Injera
Also known as:
am - Amharic: እንጀራ
ar - Arabic: عنجيرة
arz - Egyptian Arabic: اينجيرا
az - Azerbaijani: İncera
ca - Catalan: Injera
cs - Czech: Indžera
da - Danish: Injera
de - German: Injera
en-simple - Simple English: Injera
es - Spanish: Ínyera
fa - Persian: اینجرا
fr - French: Injera
he - Hebrew: אנג'רה
hr - Croatian: Injera
hu - Hungarian: Indzsera
id - Indonesian: Injera
ig - Igbo: Injera
it - Italian: Injera
ja - Japanese: インジェラ
jv - Javanese: Injèra
ko - Korean: 은저라
la - Latin: Injera
lt - Lithuanian: Indžera
ms - Malay: Injera
nb - Norwegian Bokmål: Injera
nl - Dutch: Injera
pl - Polish: Yndżera
pt - Portuguese: Injera
ru - Russian: Ынджера
se - Northern Sami: Injera
sl - Slovenian: Indžera
so - Somali: Canjeero
sv - Swedish: Injera
sw - Swahili: Injera
ta - Tamil: இஞ்சேரா
th - Thai: อึนเจอรา
tr - Turkish: İnjera
uk - Ukrainian: Инджера
uz - Uzbek: Injera
yue - Cantonese: 印啫拿
zh - Chinese: 英杰拉
Category: bread (flatbread)
Cuisine: Ethiopian, Eritrean
Associated cuisines: Ethiopian, Eritrean
Area: Ethiopia, Eritrea
Countries: Ethiopia, Eritrea
Region: Eastern Africa

The dish is a sour fermented pancake-like flatbread with a slightly spongy texture, traditionally made of teff flour.

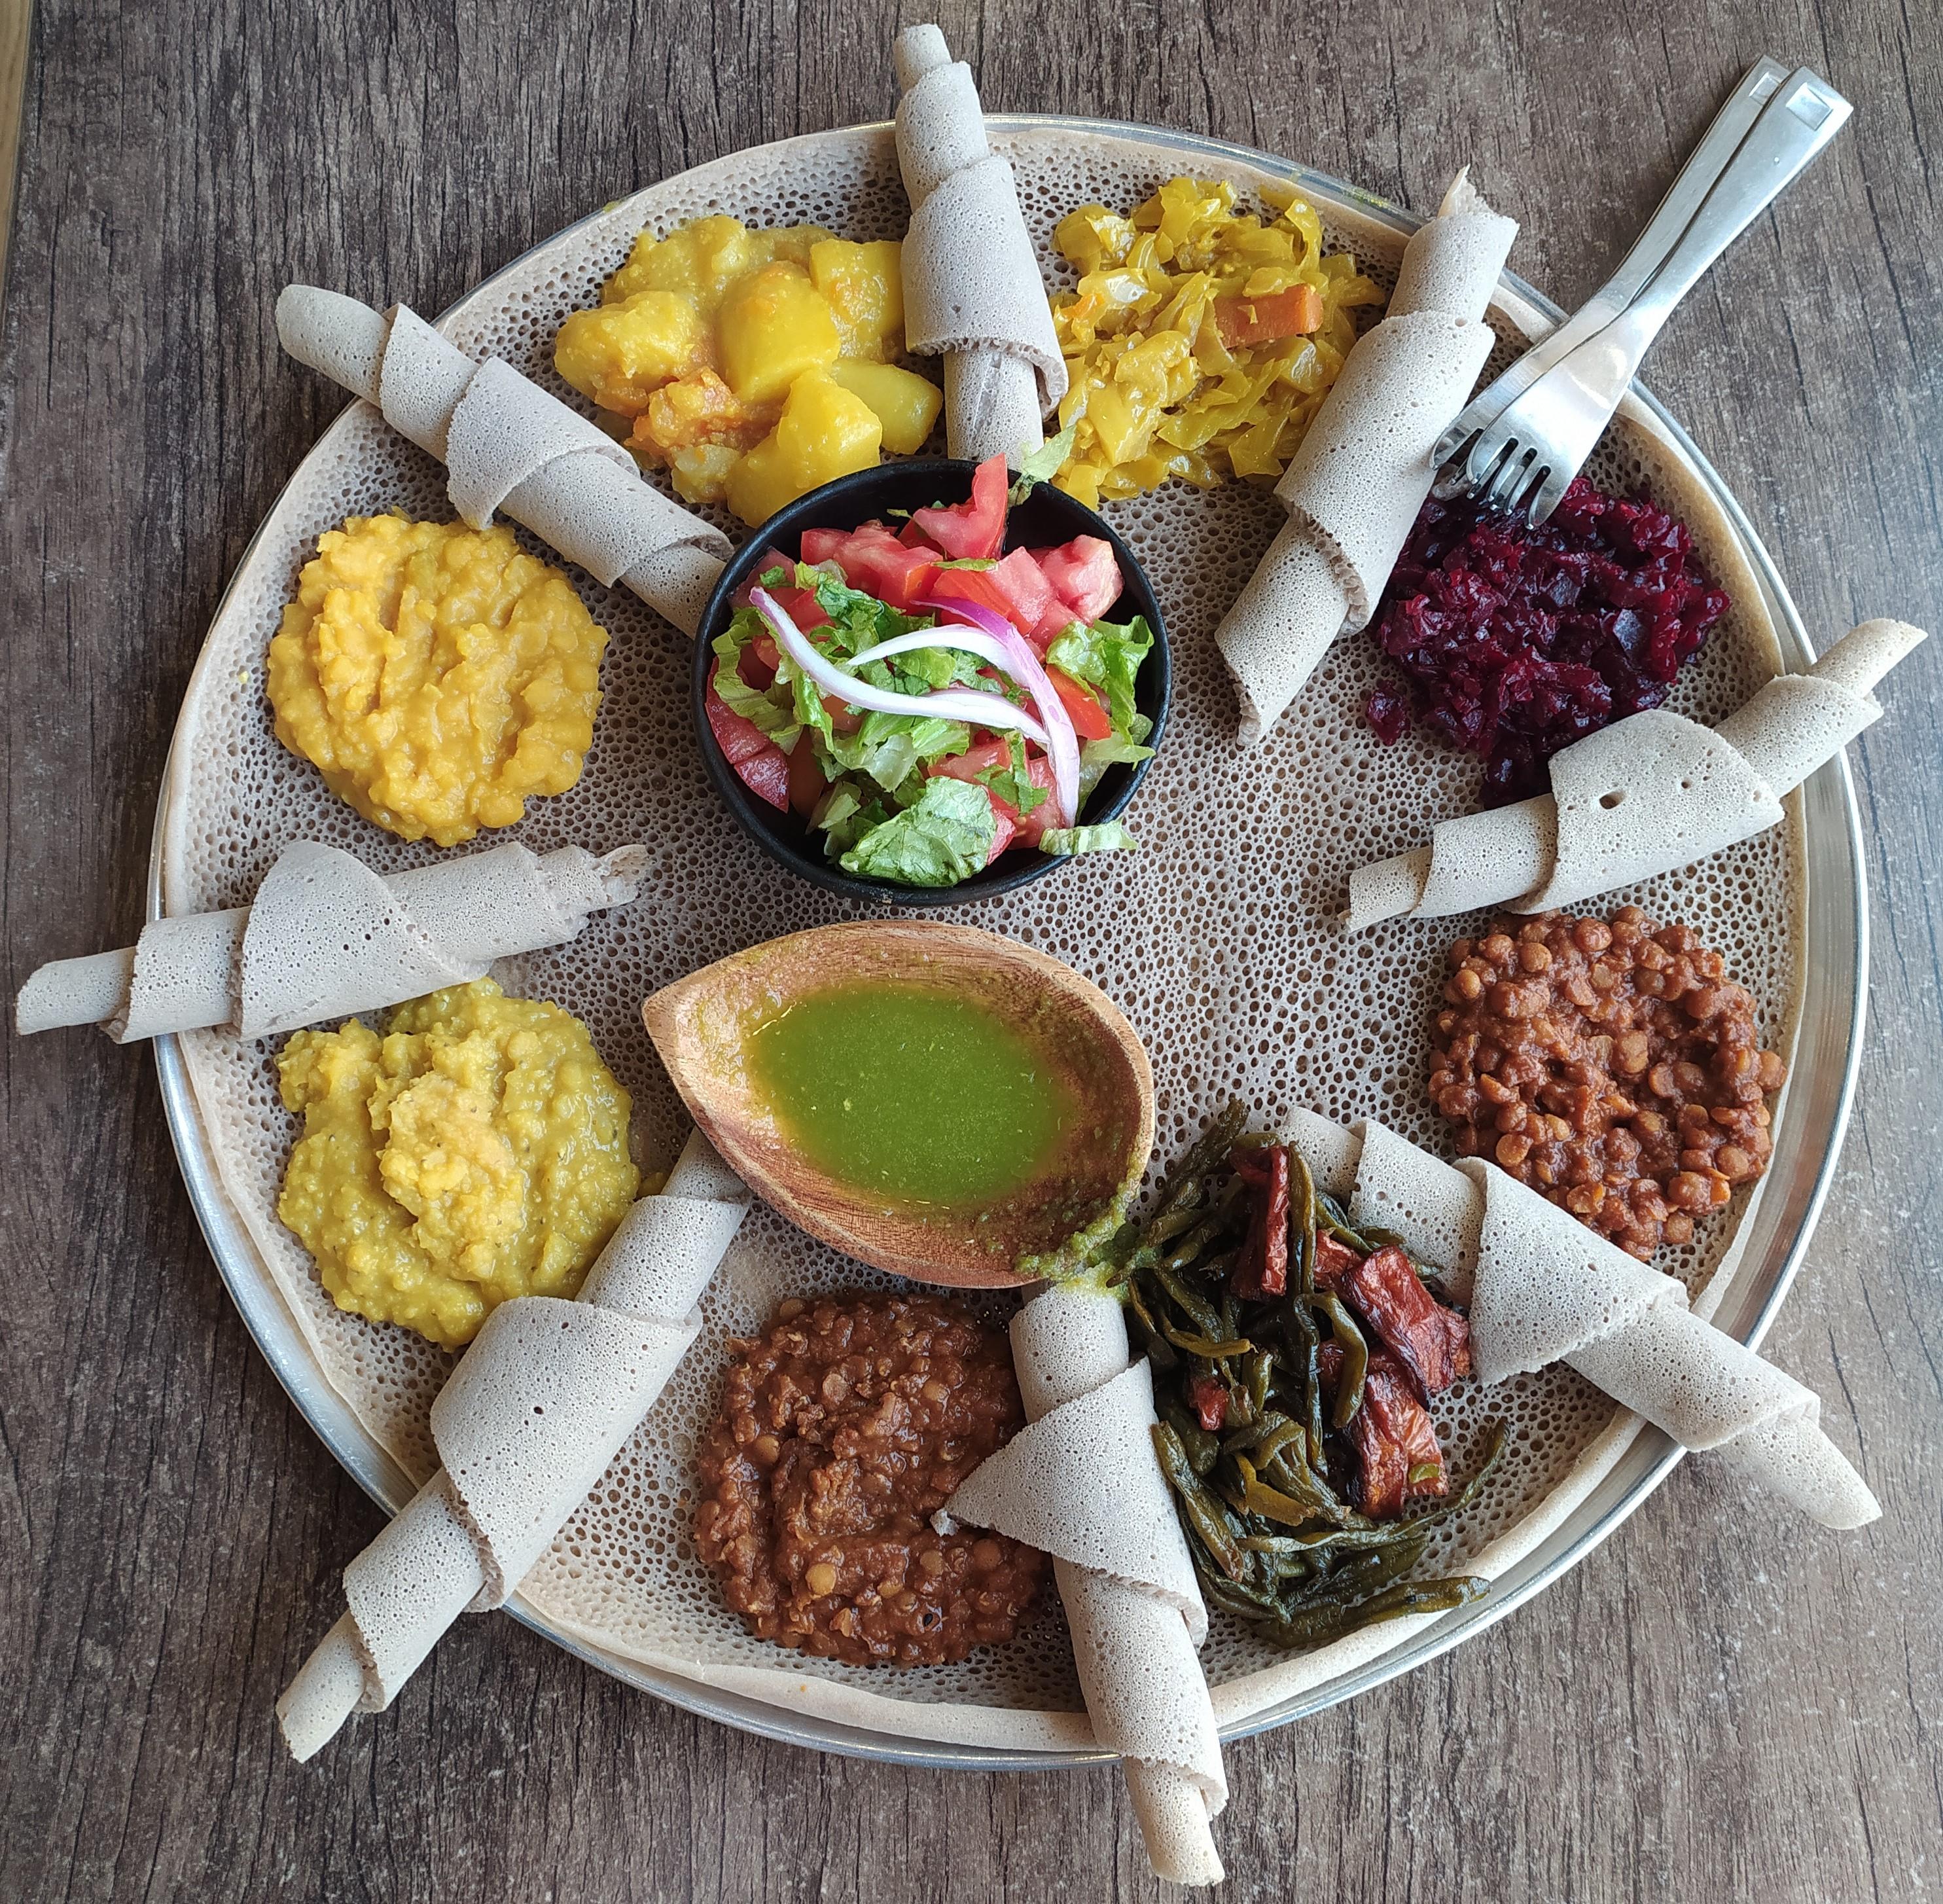
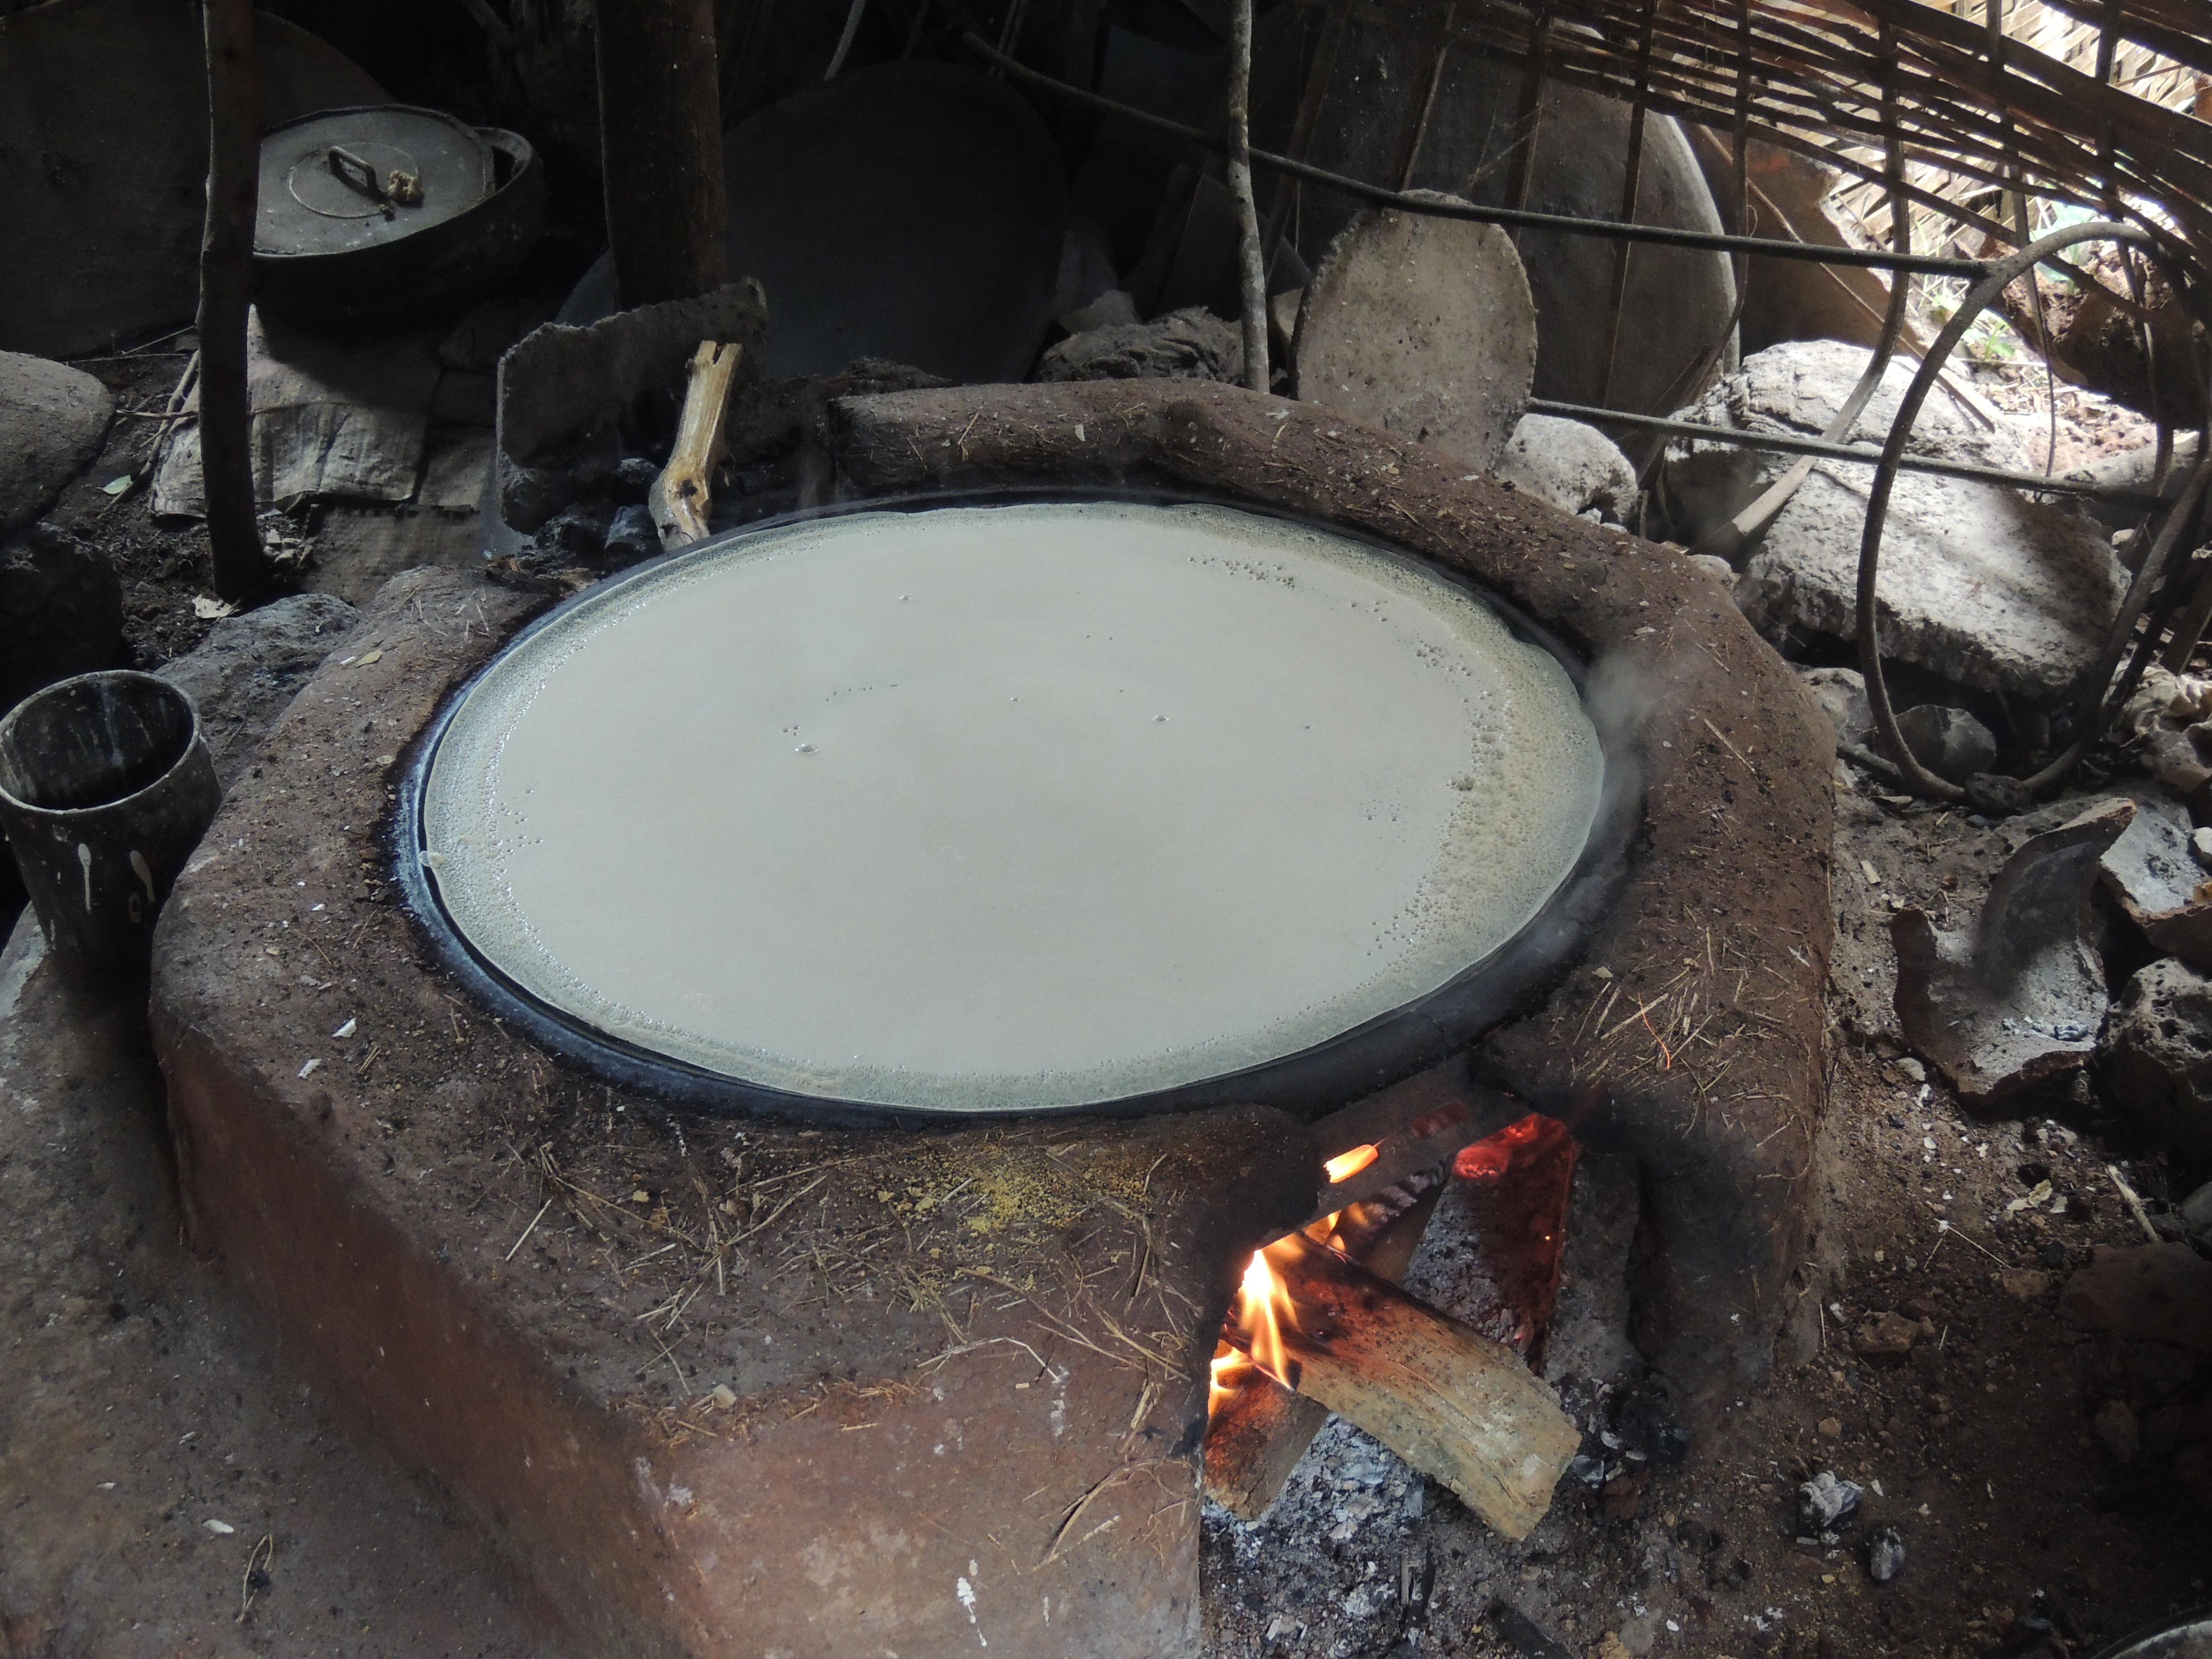
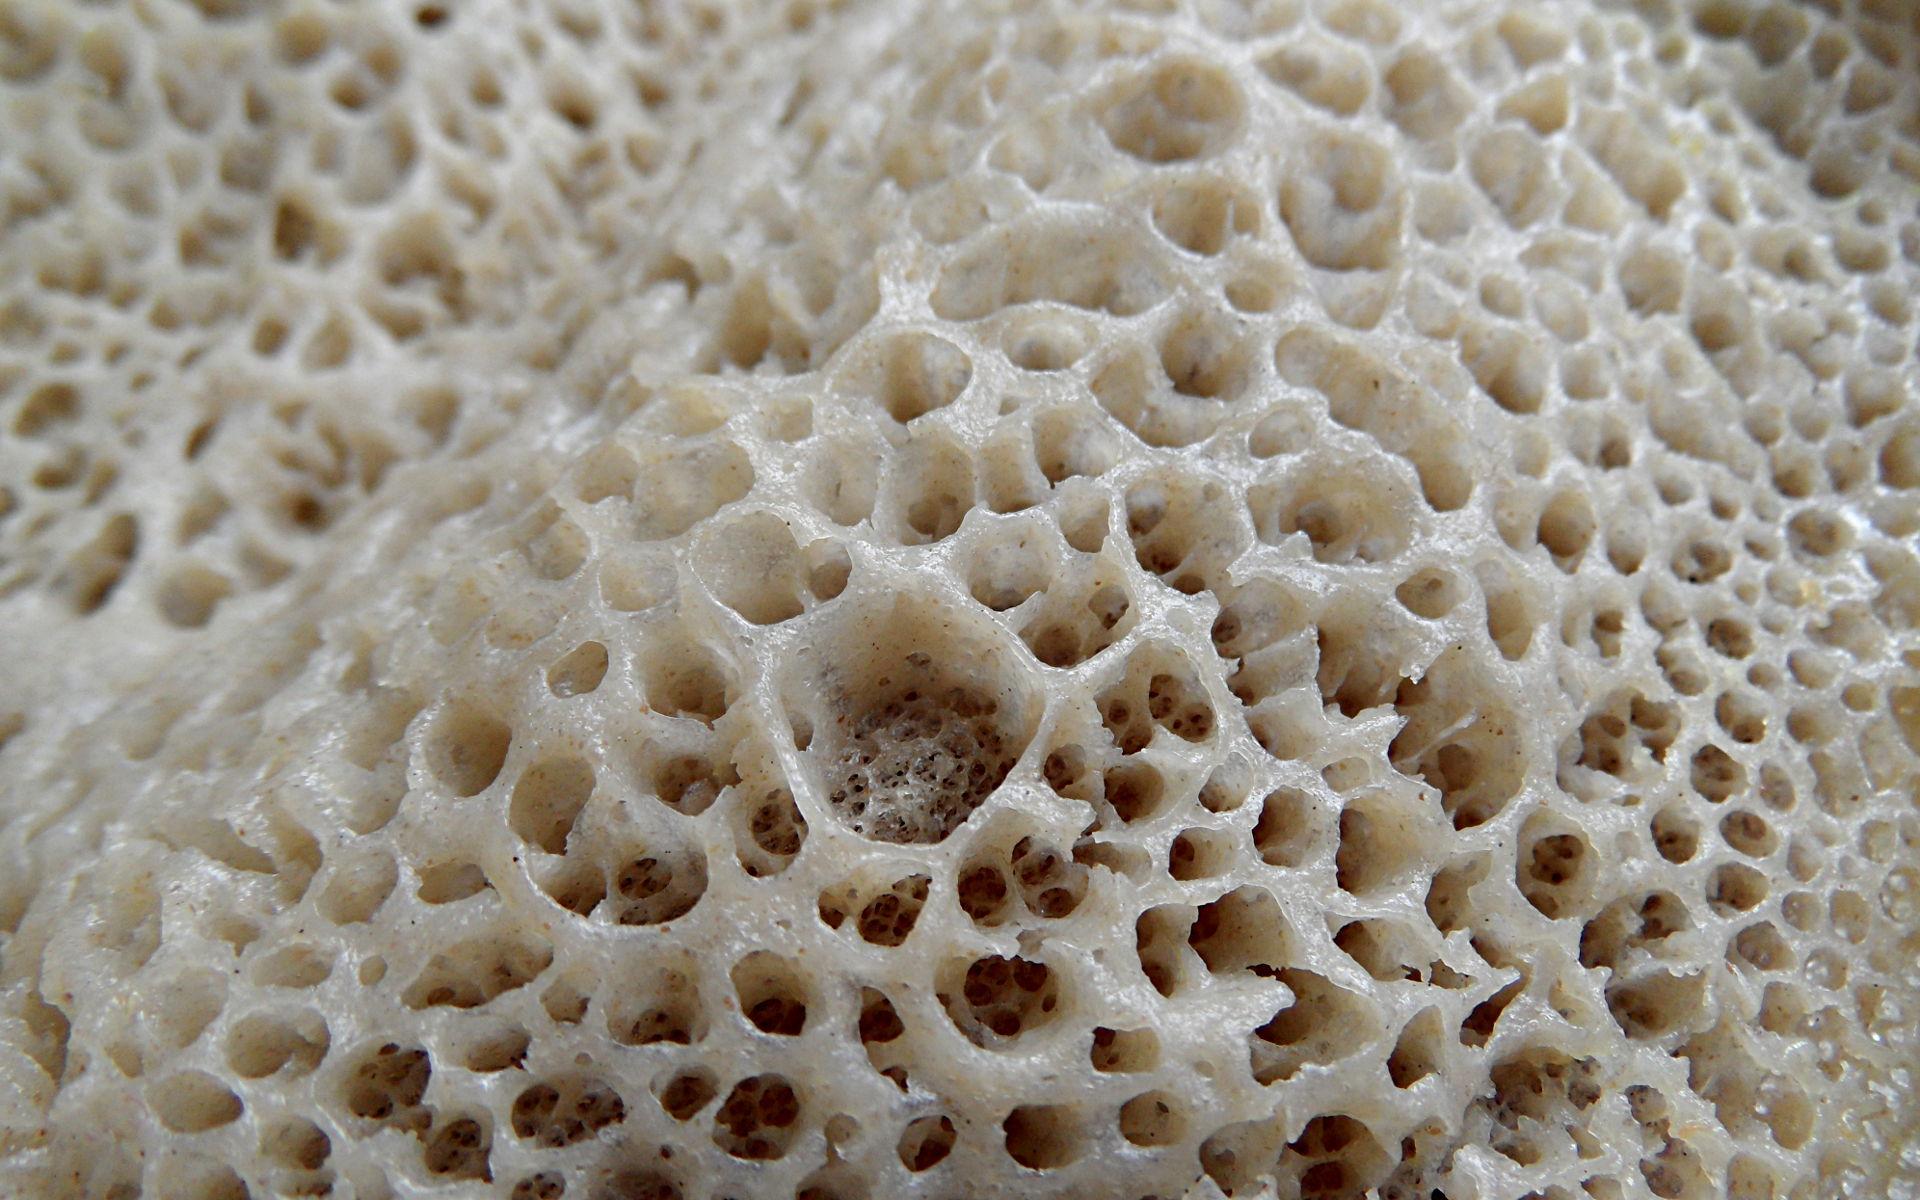